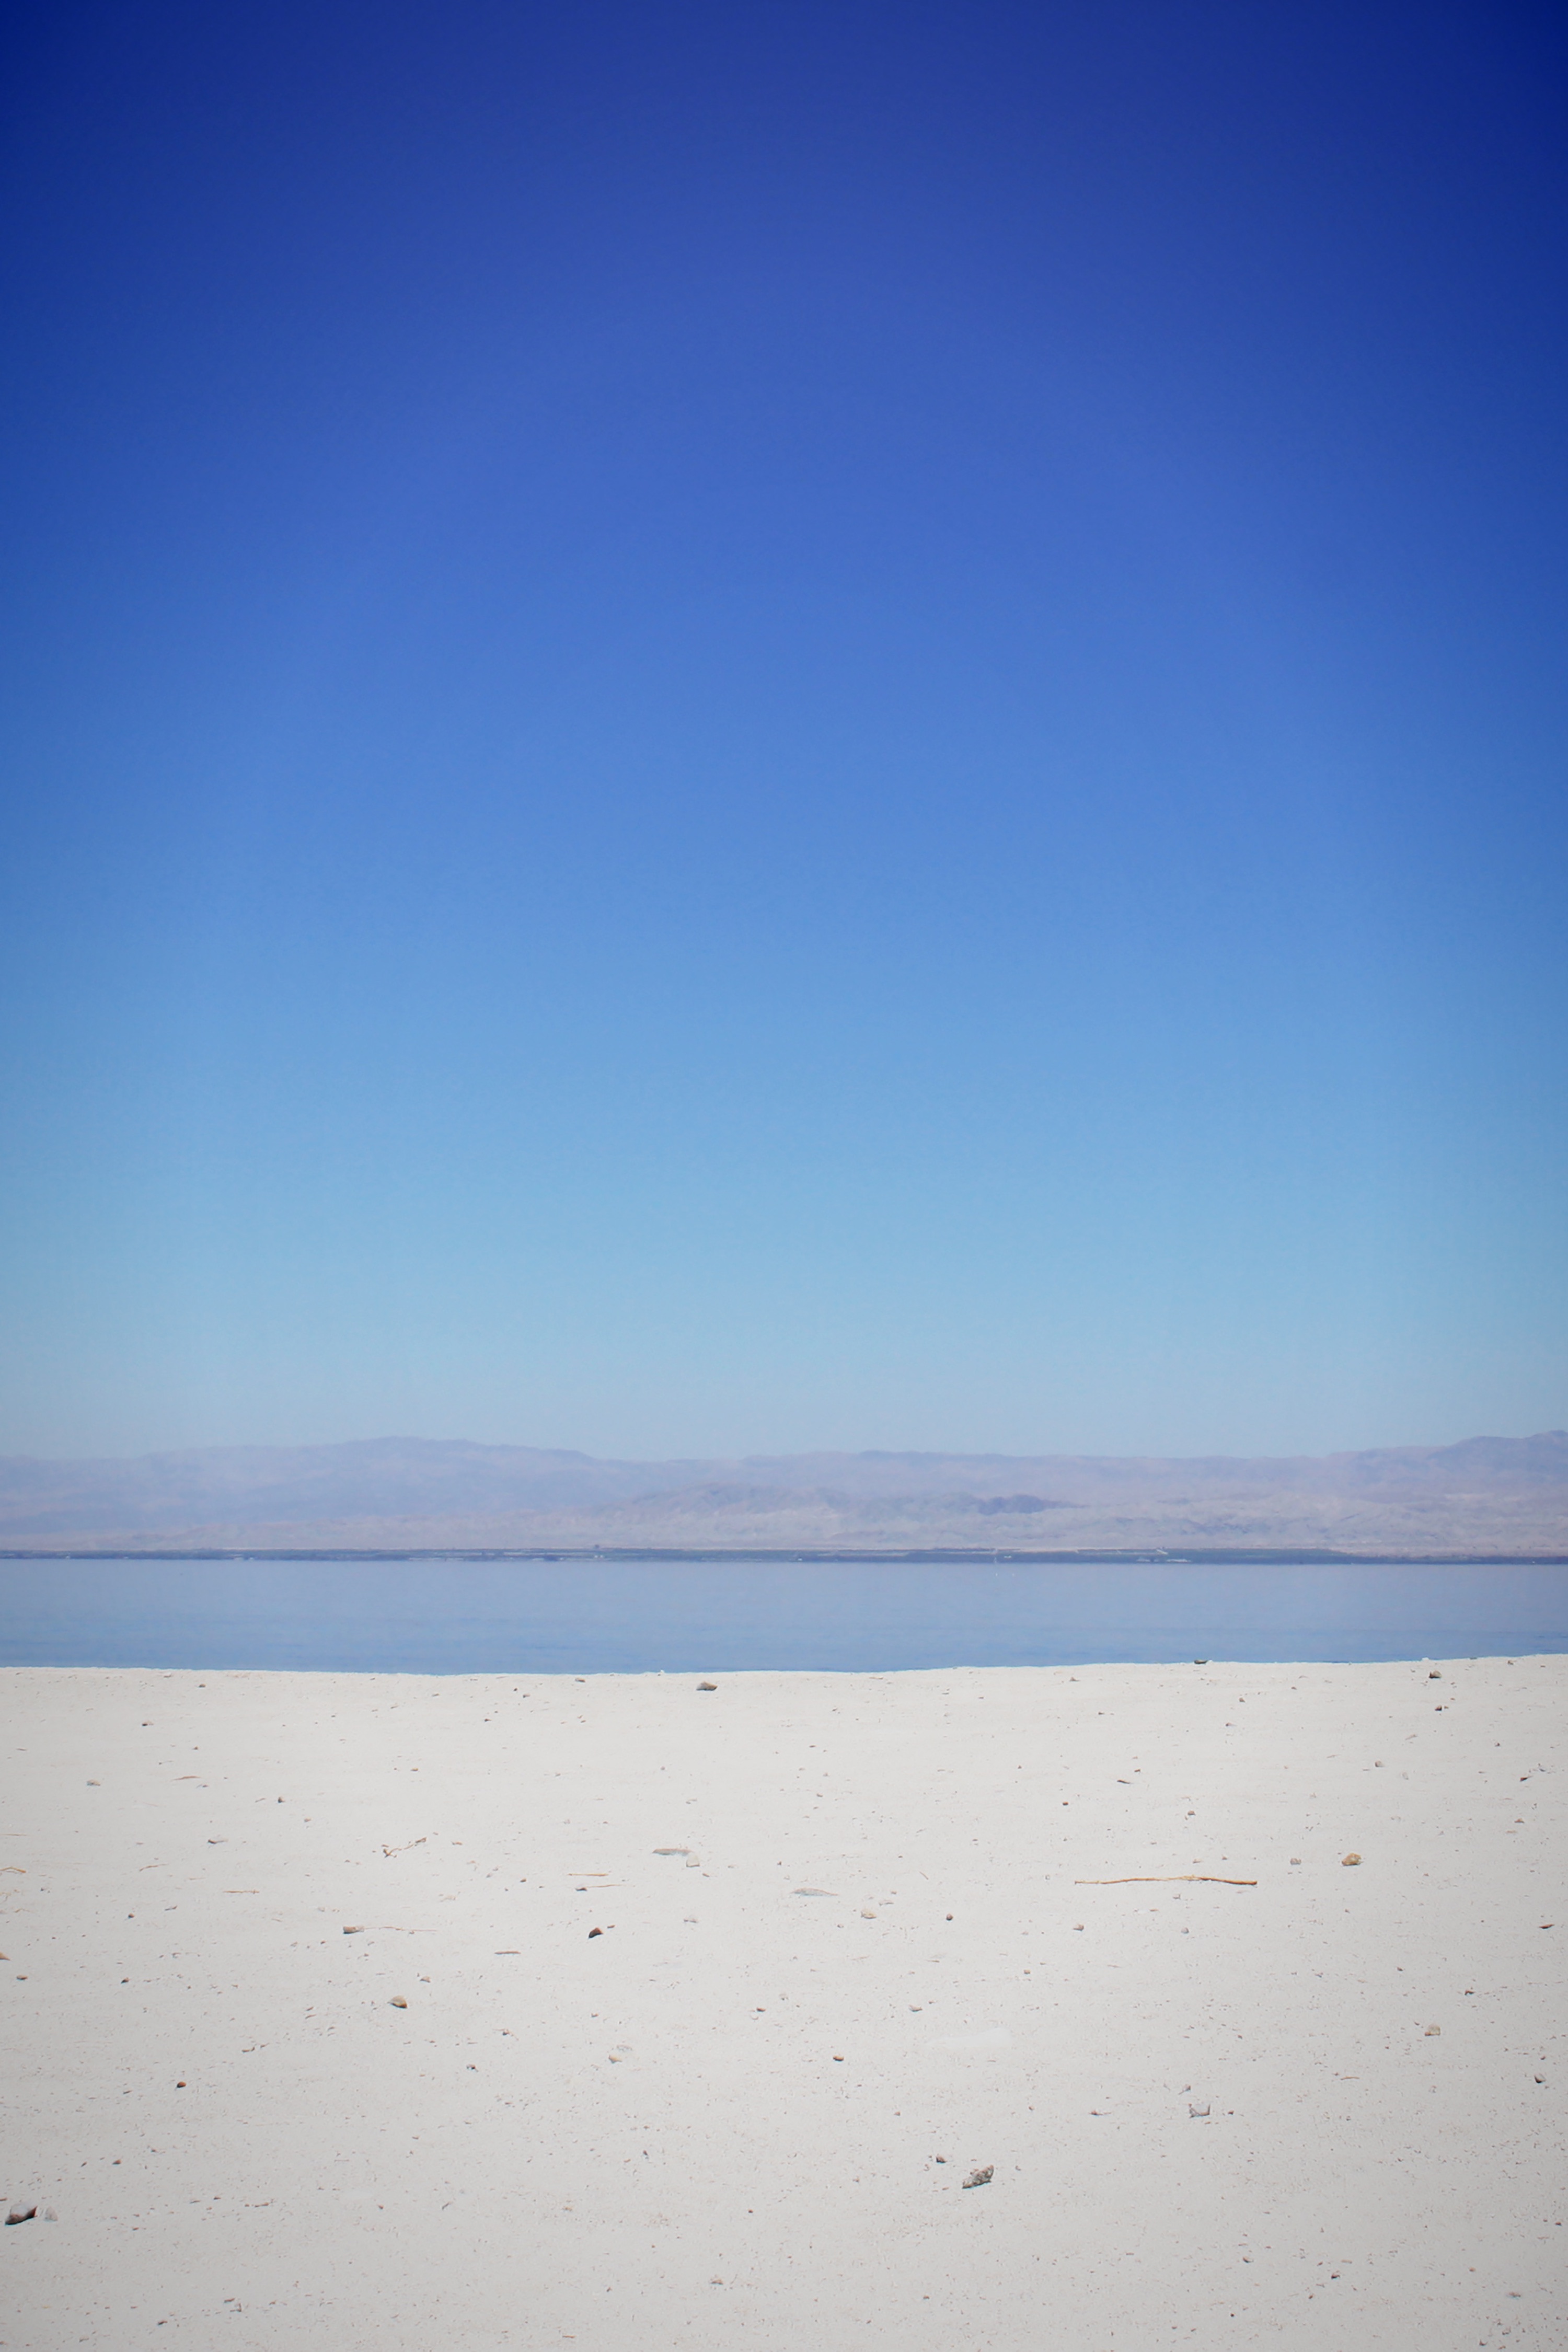
beach, sea, coast, sand, ocean, horizon, cloud, sky, sunlight, morning, shore, wave, dawn, reflection, bay, blue, body of water, wind wave